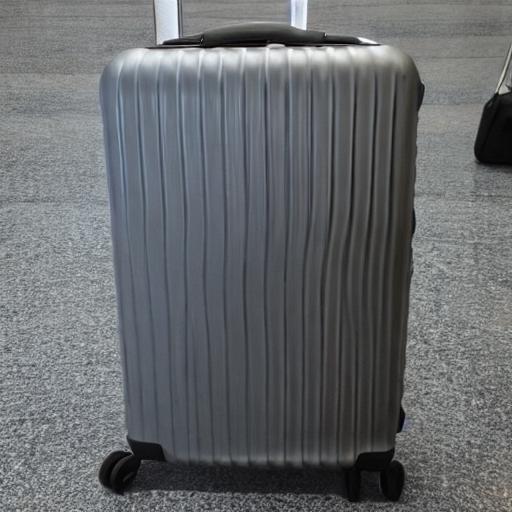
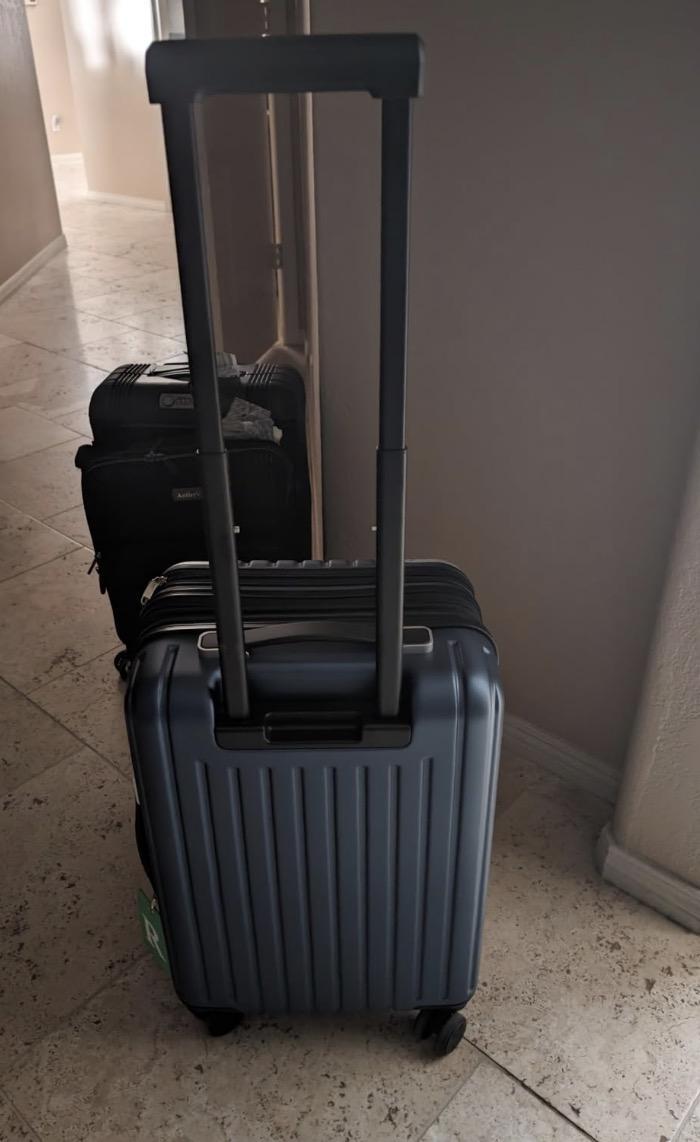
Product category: items_tea
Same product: no